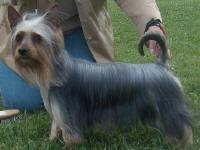
Australian_terrier